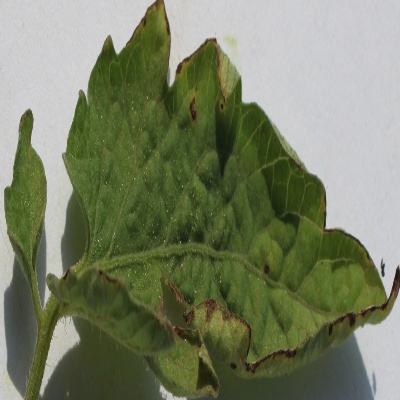
Crop: Tomato
Condition: leaf blight